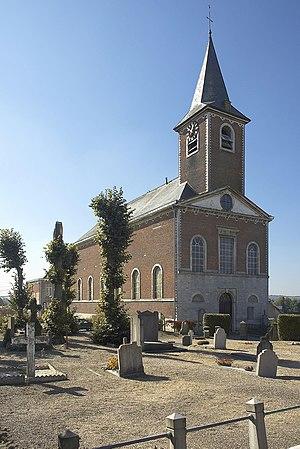
Cette page regroupe l'ensemble des monuments classés de la ville belge d'Oud-Heverlee.
Blanden est une section de la commune belge d'Oud-Heverlee située en Région flamande dans la province du Brabant flamand.